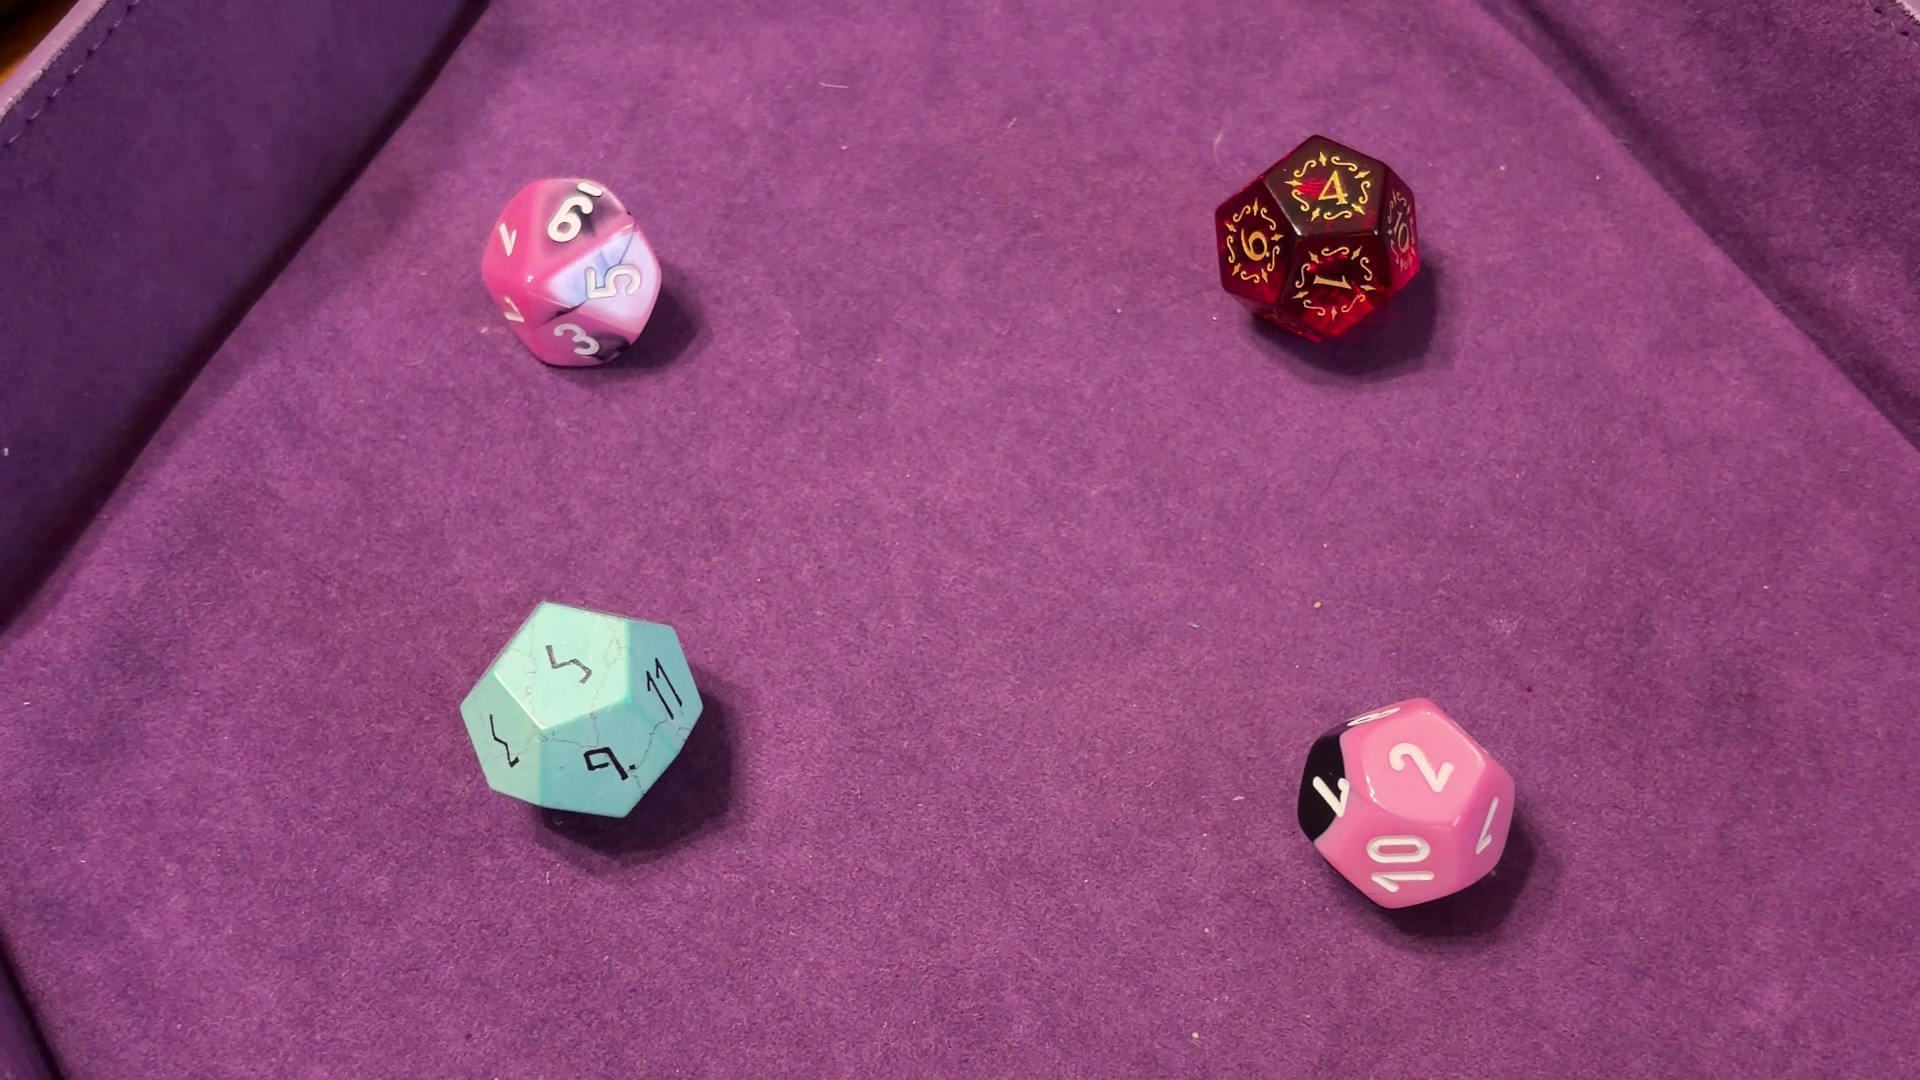
Dice in frame:
type: d12
value: 4
type: d12
value: 5
type: d12
value: 6
type: d10
value: 9
Label source: human
Face values trusted: yes